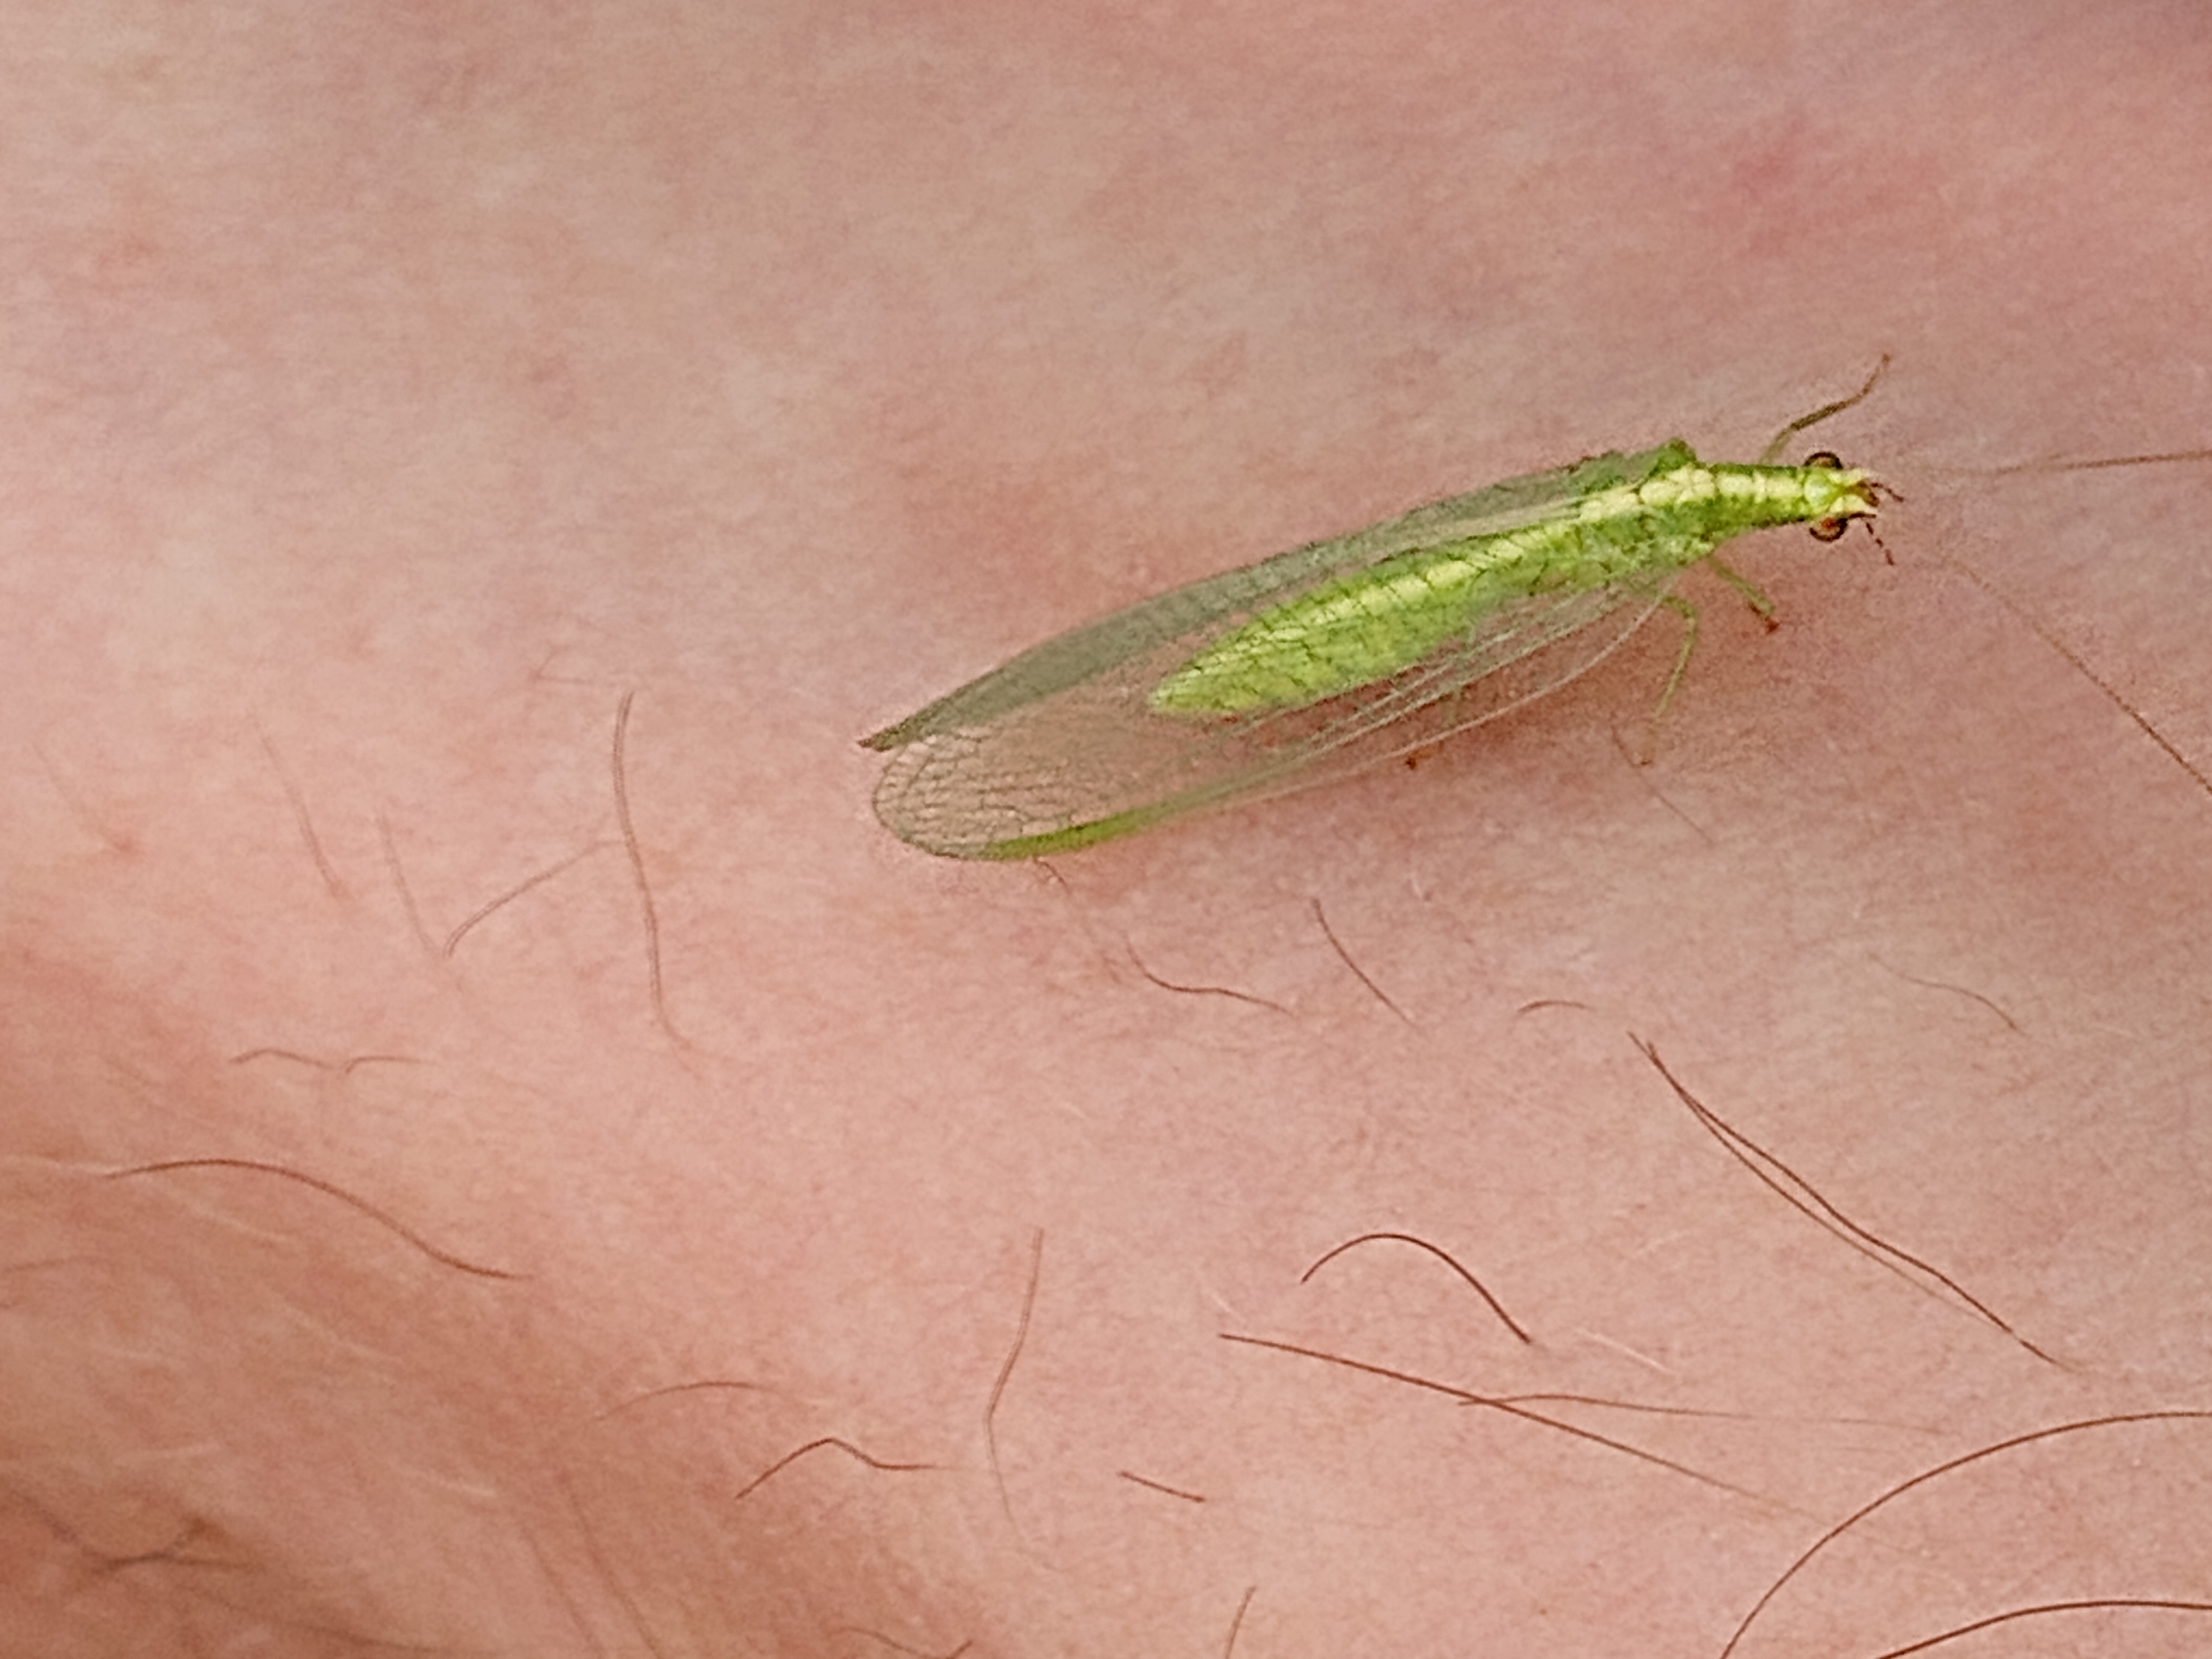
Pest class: predators